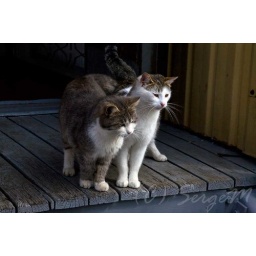
These cats live in a building of the state agency of Ukraine &amp;quot;Chernobylinform&amp;quot;